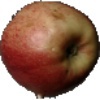
Label: Apple Red 3